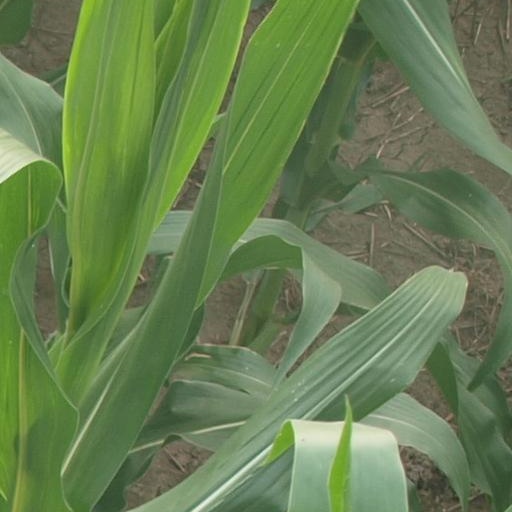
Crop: maize; corn